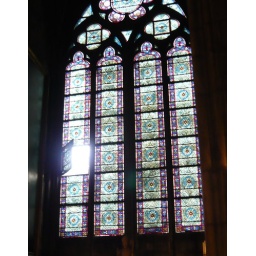
Open window at one of the stain glass windows in Notre Dame. Best seen large.